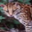
Label: cat